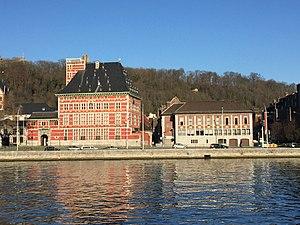
photo vers le bâtiment depuis la Meuse
Le siège administratif du port Autonome de Liège est un bâtiment de style mosan créé par les architectes Roger Bastin et Jacques Dupuis à la suite de la mise en place d'un concours décidé par le conseil administratif du port autonome de Liège en octobre 1944. Situé à Liège au bord de la Meuse, le long du quai de Maestricht et du quai Saint-Léonard, la construction commença en 1946 et l'inauguration se déroula le 29 octobre 1949. Implanter à côté du musée Curtius de style mosan édifié lui au début du XVIIᵉ siècle, il fut demandé aux architectes belges de penser à l'architecture du futur siège administratif en accord avec les formes architecturales du musée.